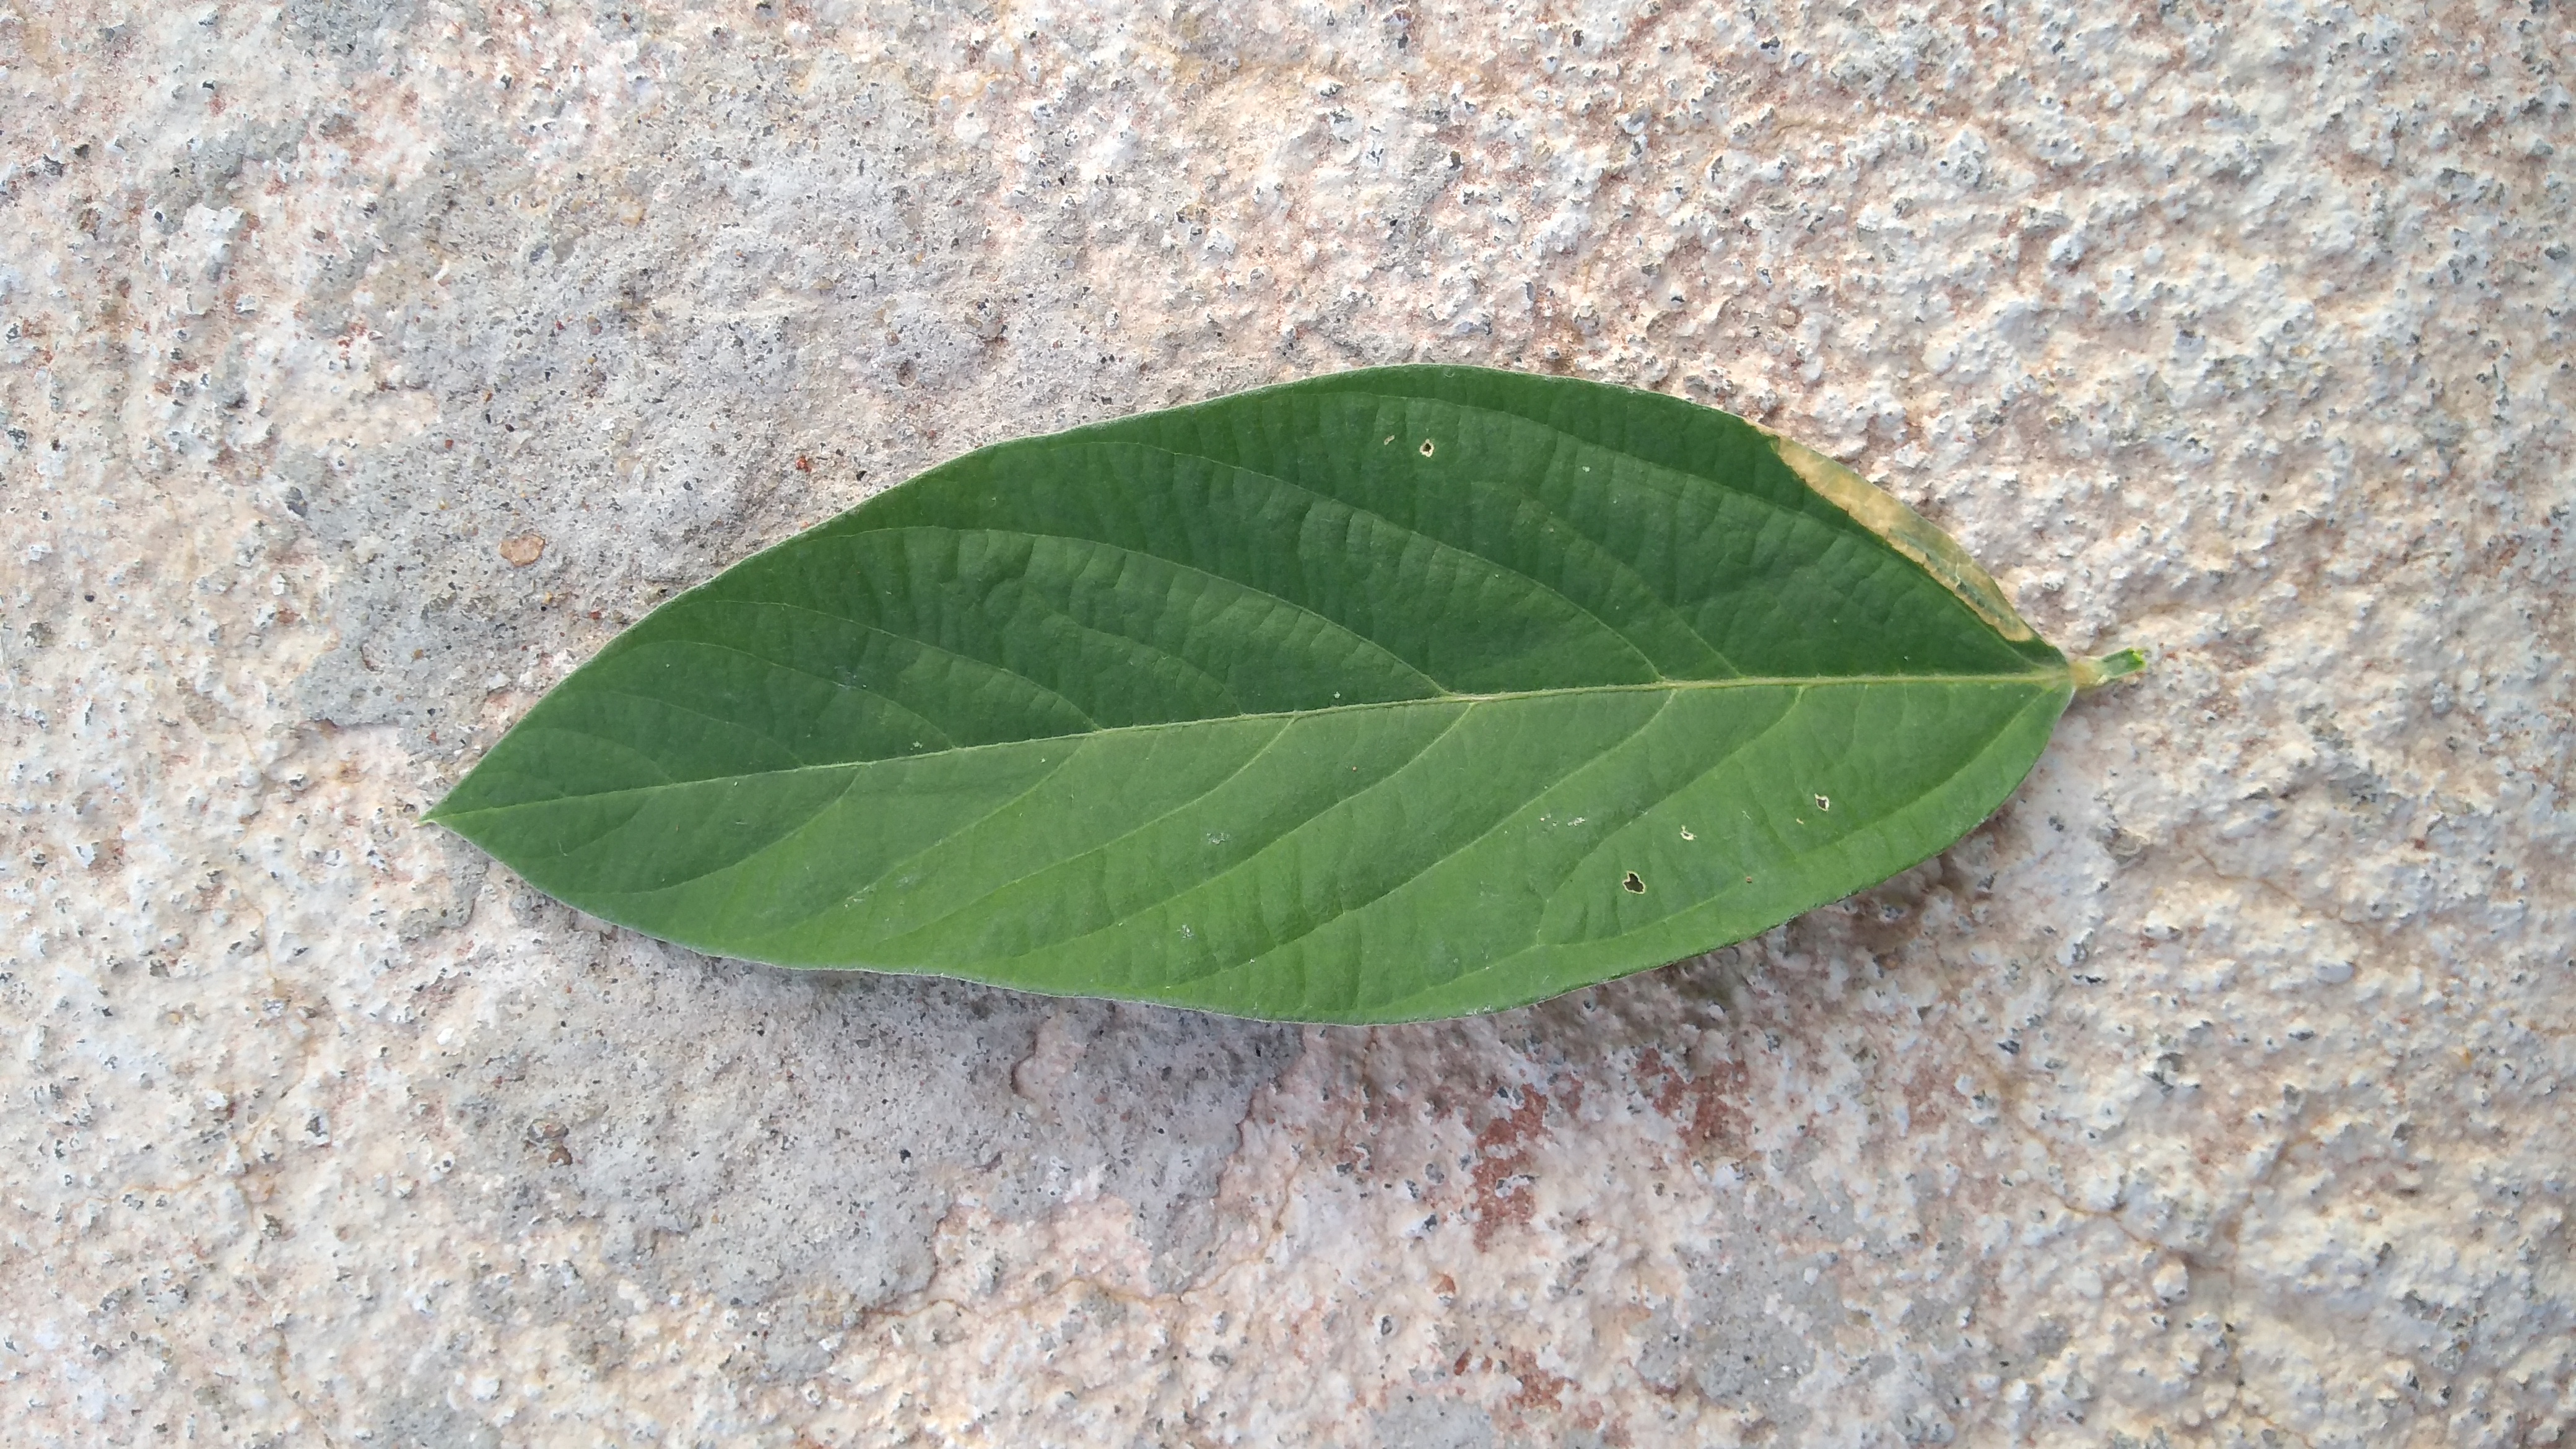
Plant: Pea